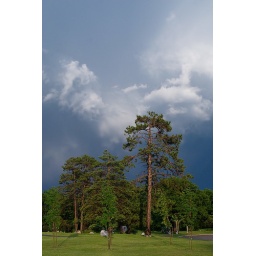
Loved the way the clouds where gathering over these trees shortly after a storm had finished.